Ogletown, Delaware

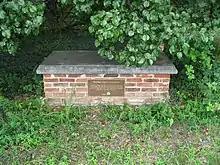
Thomas Ogle's Gravesite as of August 2021

John Ogle came from England in September 1664 as a member of Colonel Richard Nicoll’s military force, serving under Captain Robert Carr. His son, Thomas (born 1666–1672, died 1734), became an early American landowner in what is today central New Castle County Delaware. Ogletown is named after his son Thomas Ogle II (born about 1705, died 1771), who settled in the area of present-day Delaware Route 273 and Delaware Route 4 in the 1730s. The burial site of Thomas Ogle II is isolated within a highway cloverleaf, and is the focus of an effort currently underway to recognize him and to revitalize the area. The name is associated with the area from before 1774; in the late 19th century it was a small village with a store, a post office, and about half a dozen houses. Additional homes and businesses sprang up throughout the 20th century. Ogletown eventually lost its village-like character to suburban sprawl, road re-alignments, the arrival of Maryland National Bank (MBNA), and the construction of arterial highways.